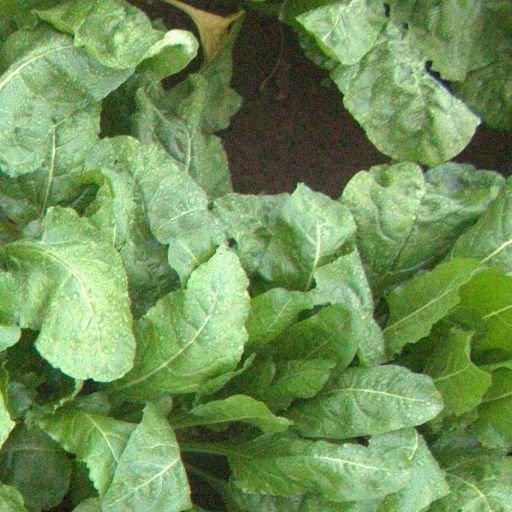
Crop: sugar beet